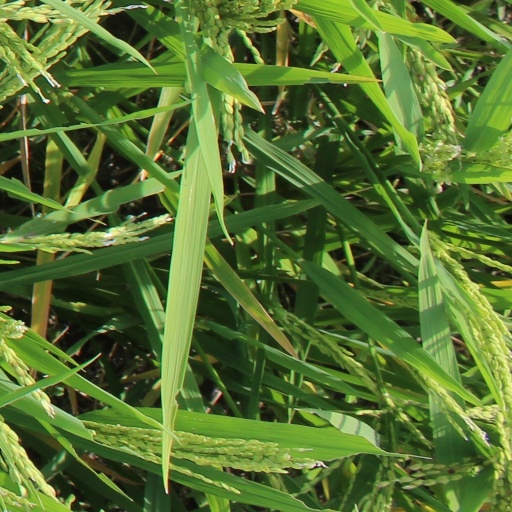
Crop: rice